Criccieth Castle

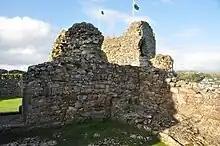
The interior of the south-east tower, with the base of the staircase on the right

The castle occupies a rocky headland on the coast. It is almost concentric, with an inner ward surrounded by an outer ward on all sides but the south-east. The inner ward forms an irregular six-sided enclosure and contains a twin-towered gatehouse on the north side and a tower on the south-east. The outer ward is roughly triangular, following the shape of the headland, and contains towers in the north and south-west corners and a modest gatehouse in the south-east. The landward side of the castle is defended by two ditches.